Trundholm sun chariot

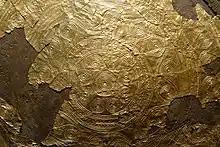
Gold disc detail

The disk has a diameter of approximately . It is gilded on one side only, the right-hand side (when looking at the horse from behind). It consists of two bronze disks that are joined by an outer bronze ring, with a thin sheet of gold applied to one face. The disks were then decorated with punches and gravers with zones of motifs of concentric circles, with bands of zig-zag decoration between borders. The gold side has an extra outer zone which may represent rays, and also a zone with concentric circles linked by looping bands that "instead of flowing in one direction, progress like the steps of the dance, twice forward and once back". The main features of the horse are also highly decorated.